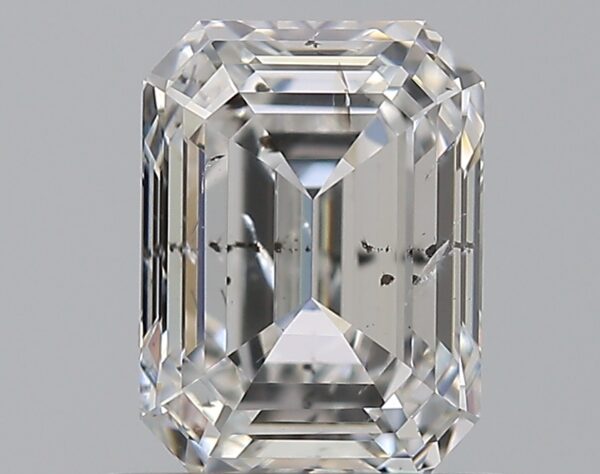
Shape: emerald
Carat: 1
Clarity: SI2
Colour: F
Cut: EX
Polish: EX
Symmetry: VG
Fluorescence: F
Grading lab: GIA
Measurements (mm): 6.42 x 4.75 x 3.25